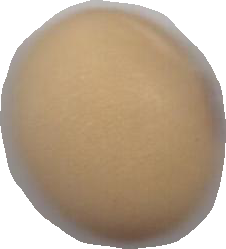
Variety: Anjasmoro